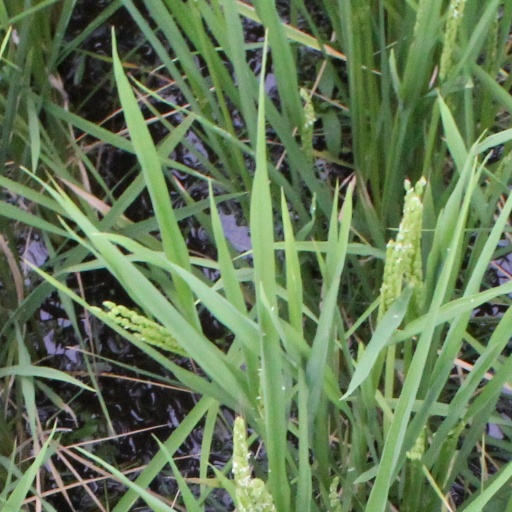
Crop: rice